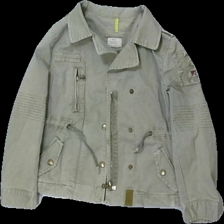
View: front
Type: Jacket
Category: Children
Brand: Not in the list
Brand text on label: casual collection
Colors: Green, Pink, Blue, Red, Brown
Material: 100% bomull
Pattern: Other
Cut: V-collar
Size: 110
Season: All
Price range: <50
Recommended usage: Reuse
Description: ljus grön jacka med bruna knappar